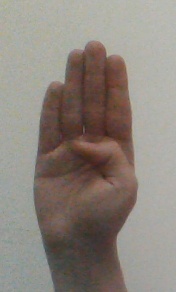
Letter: kaaf